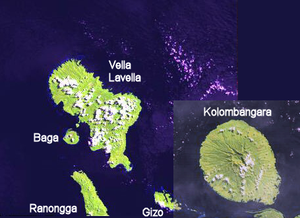
L’île Ghizo est une île des Salomon où se situe la capitale, Gizo de la Province occidentale. L'île porte le nom d'un chasseur de tête local malfamé.
Gizo est la capitale de la Province occidentale des Salomon, dans l'archipel de la Nouvelle-Géorgie. On y compte 6 154 habitants ce qui en fait la seconde ville du pays.
Ranongga est une île faisant partie de la province occidentale des Salomon.